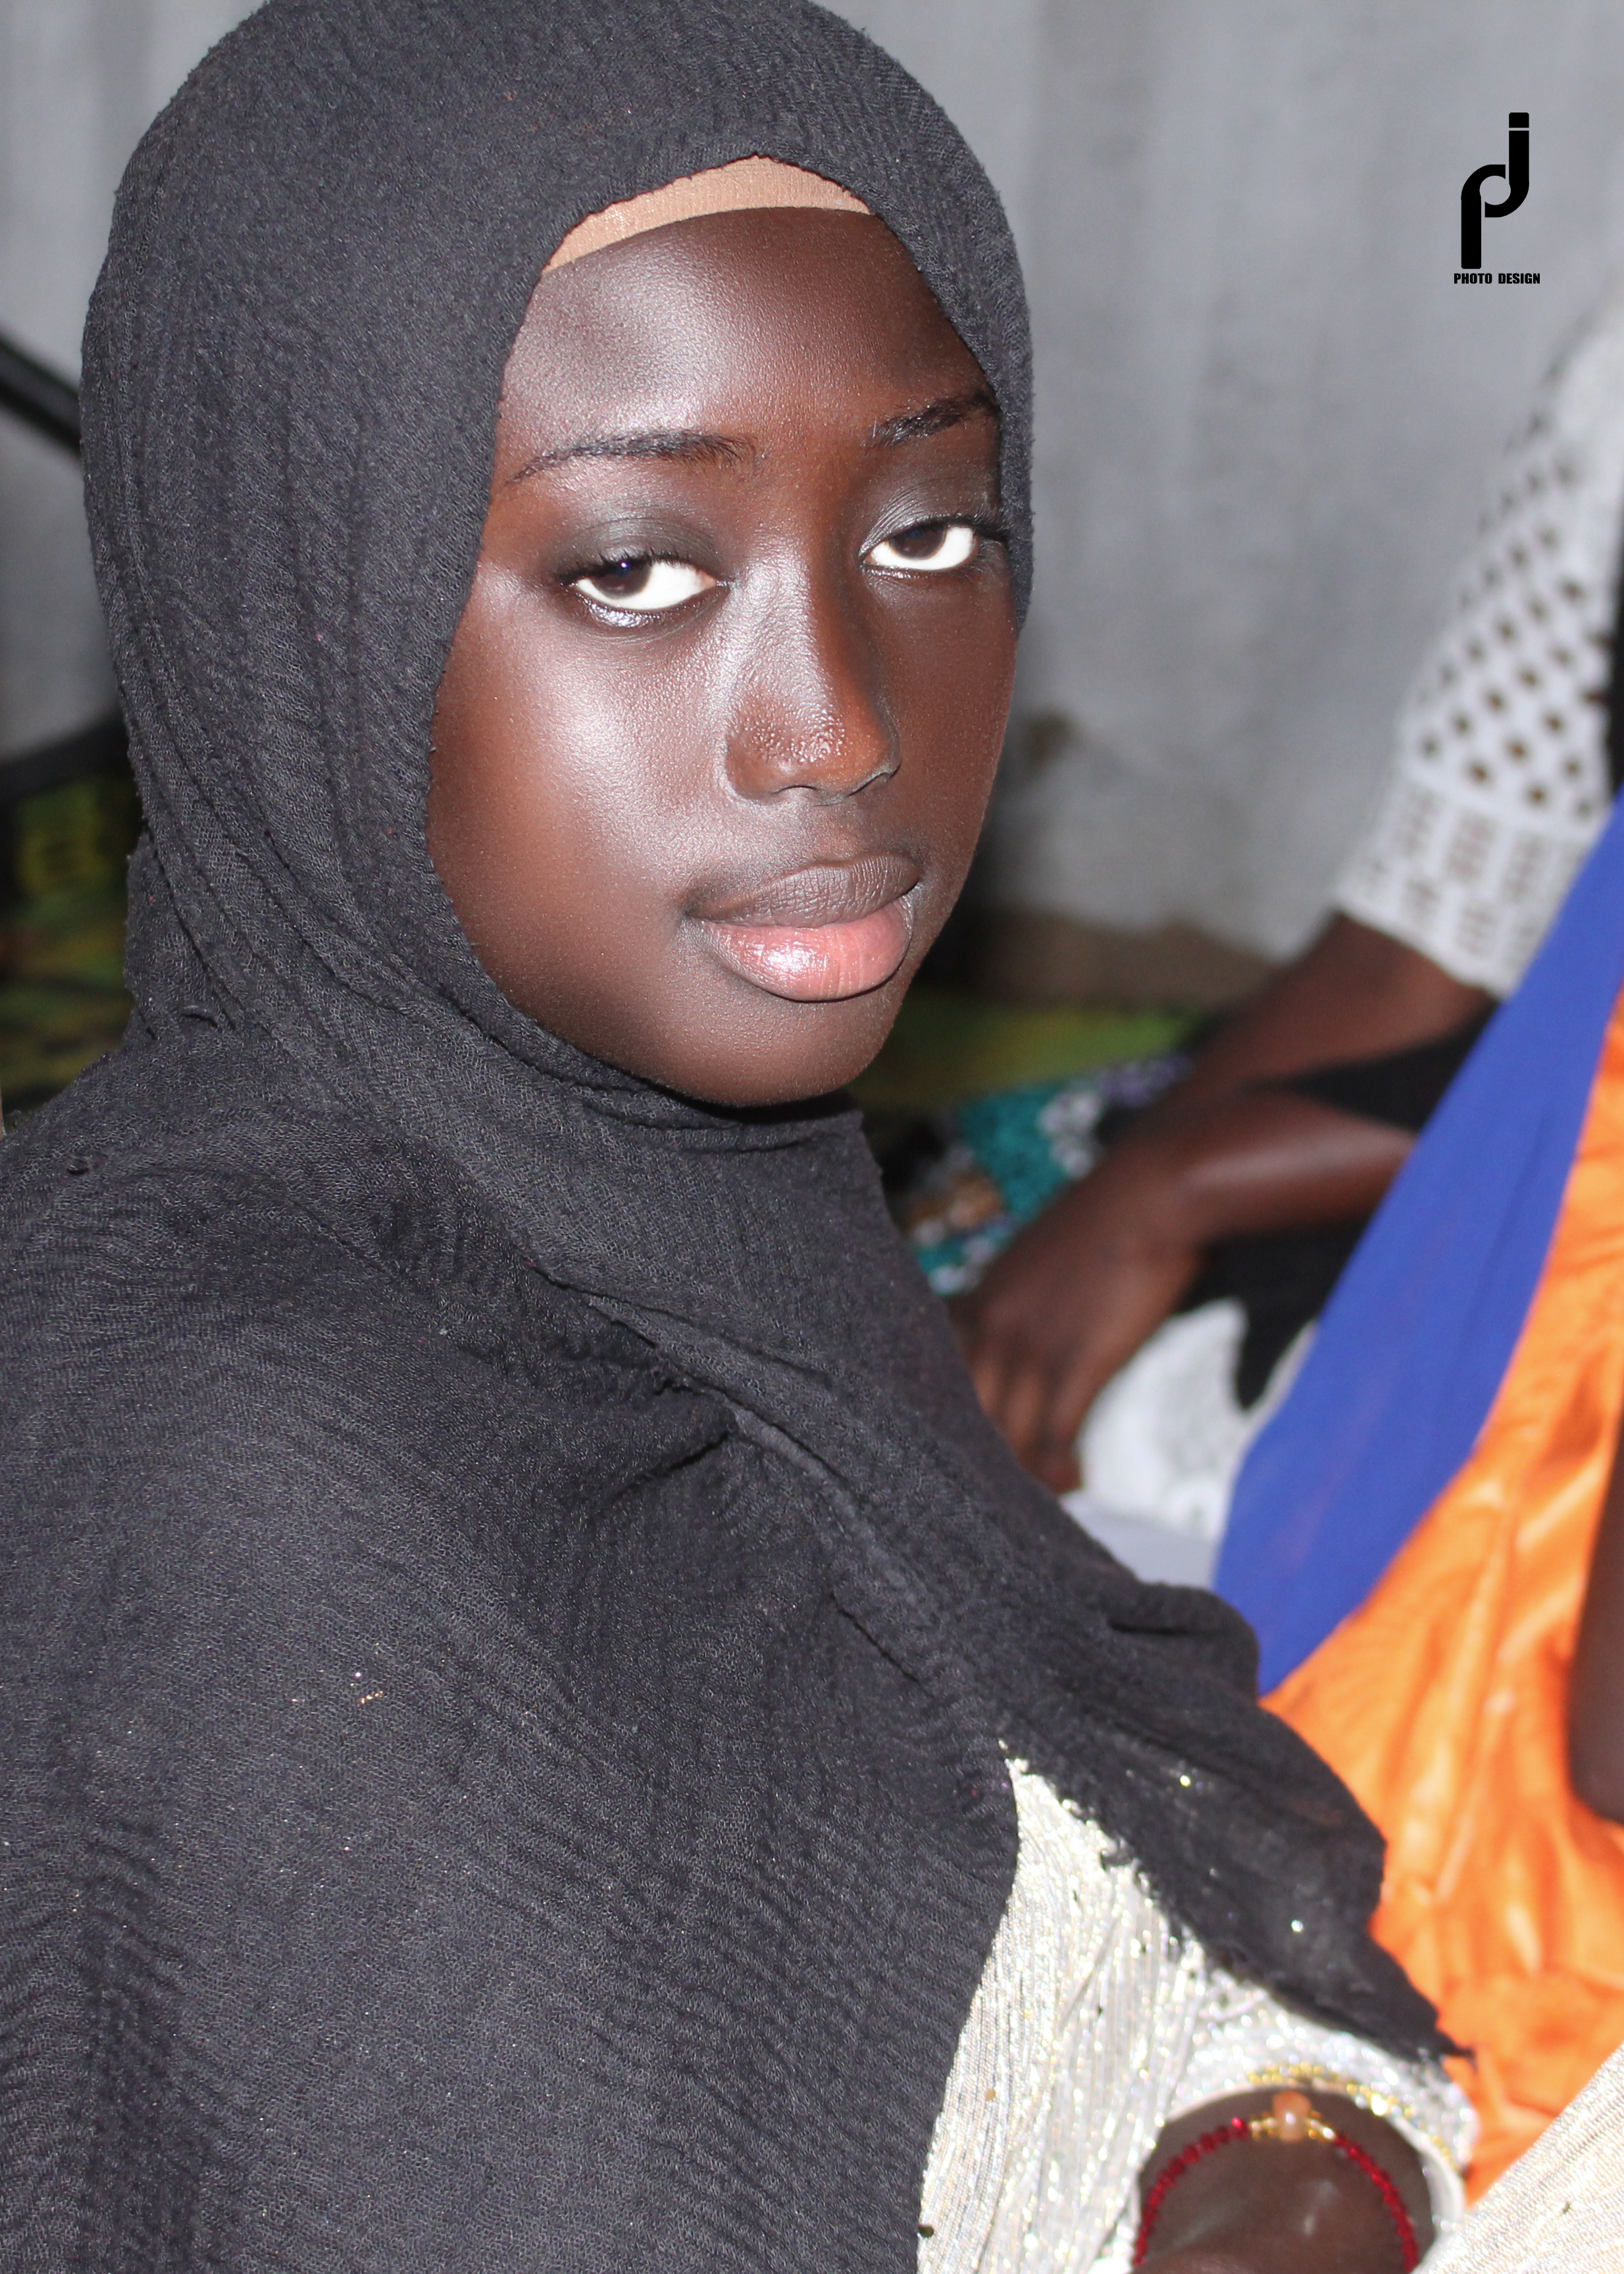
woman, lip, black, textile, sleeve, temple, eyelash, sunglasses, headgear, street fashion, fashion design, jewellery, hat, eyewear, event, fashion accessory, tradition, wig, bracelet, pattern, portrait photography, sitting, sari, fun, hoodie